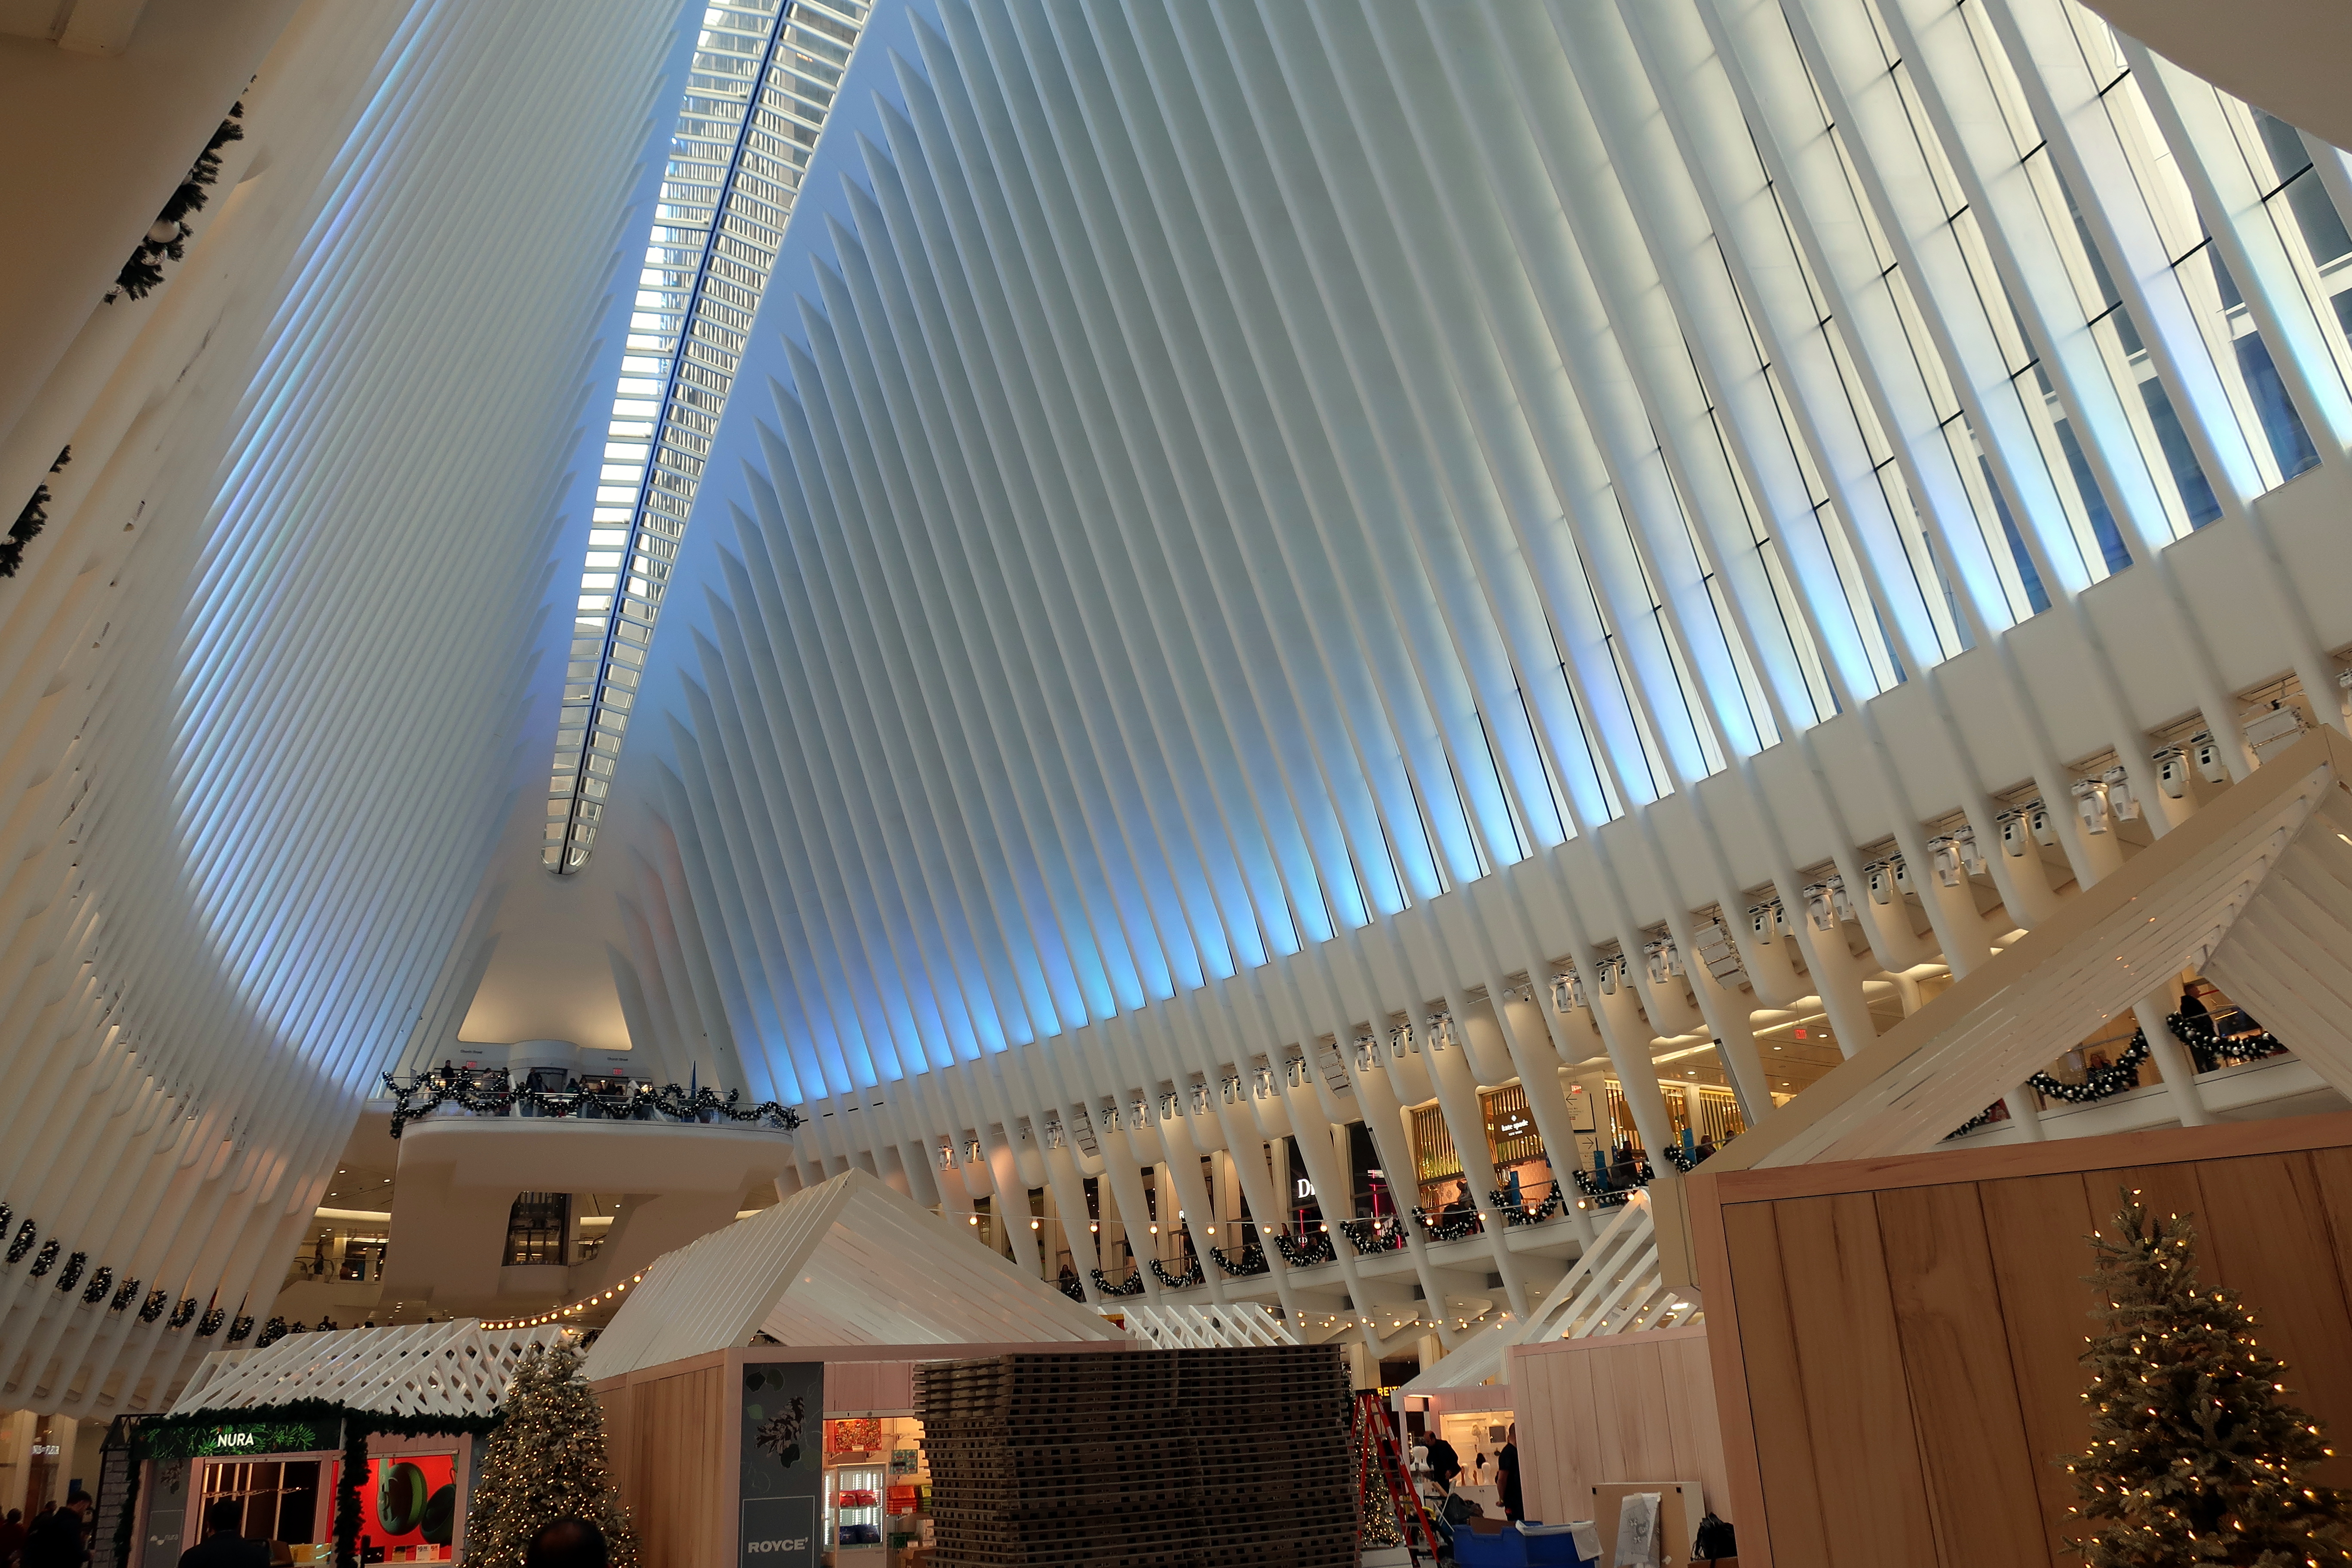
skyline, building, city, skyscraper, manhattan, downtown, dusk, evening, landmark, tower block, metropolis, urban area, geographical feature, human settlement, metropolitan area, architecture, dome, daylighting, ceiling, stadium, shopping mall, roof, sport venue, convention center